Stan Jonathan

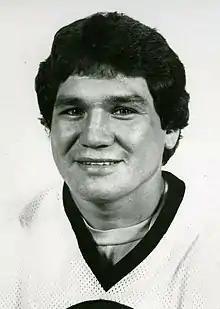
Jonathan in 1980

Stanley Carl "Bulldog" Jonathan (born September 5, 1955) is a Canadian former ice hockey left winger, most notably for the Boston Bruins of the National Hockey League, for whom he played for parts of eight seasons, and featured in two Stanley Cup Finals (1977, 1978).